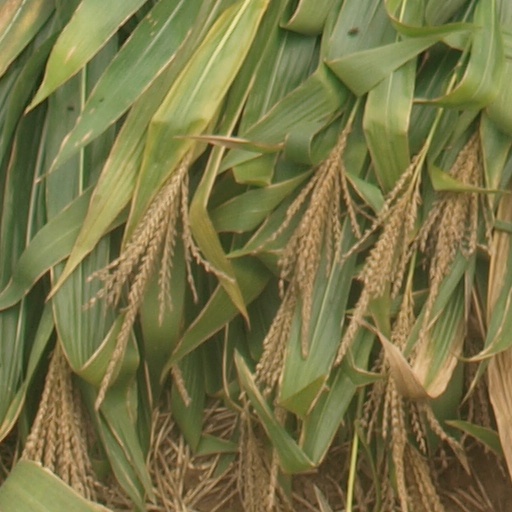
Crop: maize; corn